Pneumatoraptor

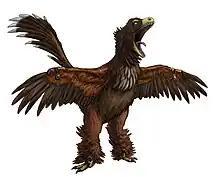
Hypothetical life restoration

"Pneumatoraptor" differs from other theropods in having a narrow shoulder blade that is nearly circular in cross section, as well as having a large opening in the bone to house a hollow air sac cavity. The bone is small, indicating that the animal was about three times smaller than "Velociraptor". The shoulder girdle is L-shaped, showing it to be a member of the group Paraves, which also includes the dromaeosaurids, troodontids, and birds. While the "Pneumatoraptor" remains are too incomplete to tell which, if any, of these specific groups it belongs to, many of the features of the bones are similar to dromaeosaurids.